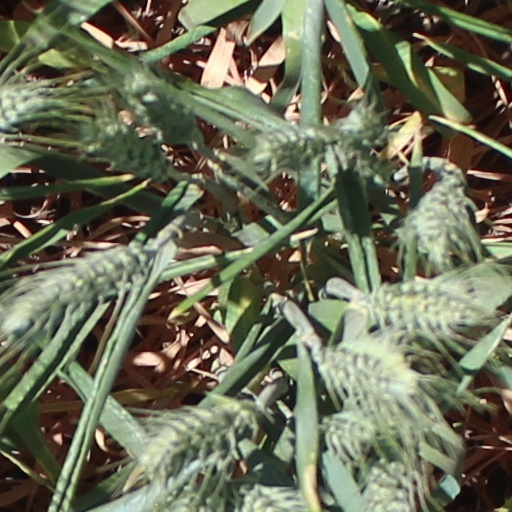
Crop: wheat